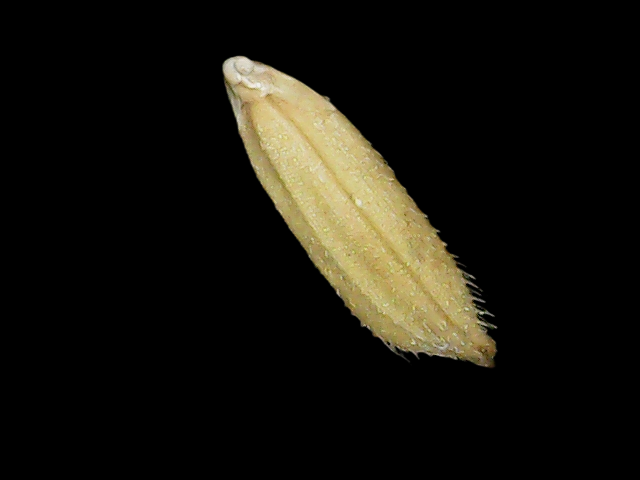
Rice variety: Binadhan23